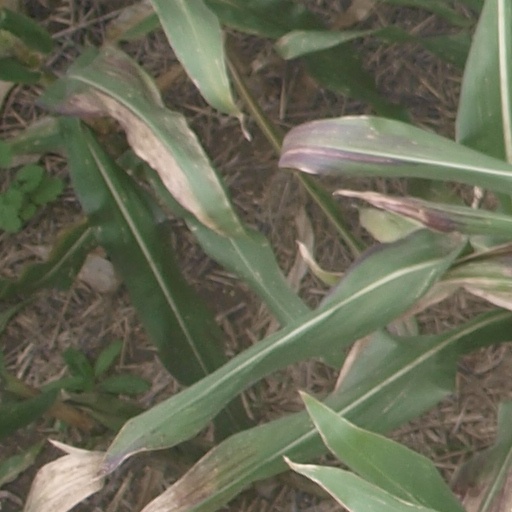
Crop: maize; corn